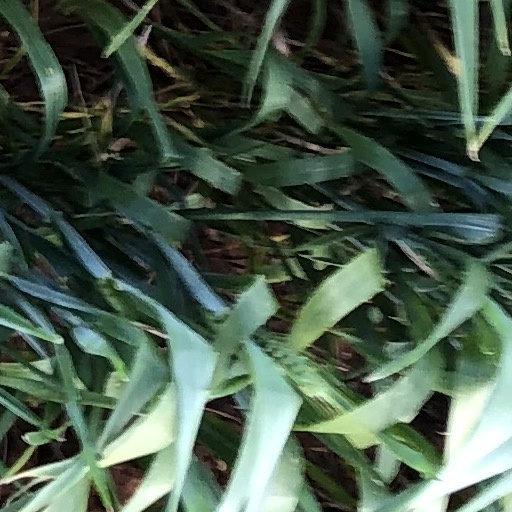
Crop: wheat